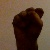
The image shows a hand gesture representing the letter 'S' in Indian Sign Language.